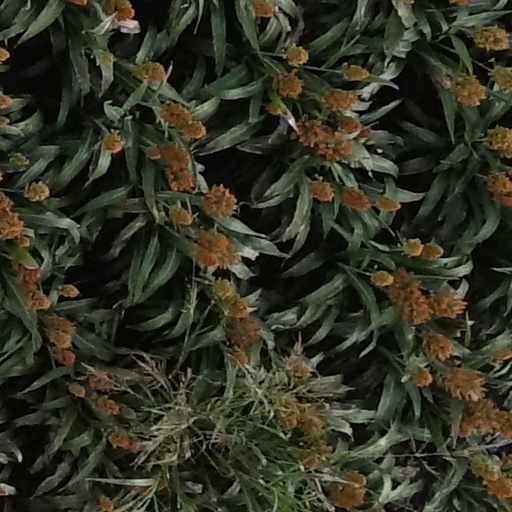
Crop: sorghum